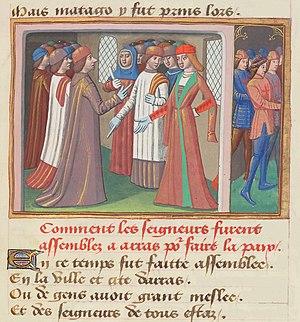
Conférences d'Arras (1435). Enluminure du manuscrit de Martial d'Auvergne, Les Vigiles de Charles VII, vers 1484, BnF, Manuscrit Français 5054, enluminure du folio 86 recto.
Le traité d'Arras fut signé en 1435 entre le roi de France, Charles VII, et le duc de Bourgogne, Philippe le Bon ; il mit fin à la guerre civile entre Armagnacs et Bourguignons.